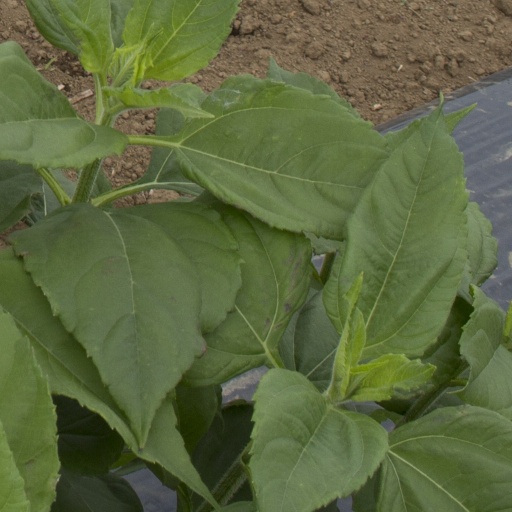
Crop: Jerusalem artichoke